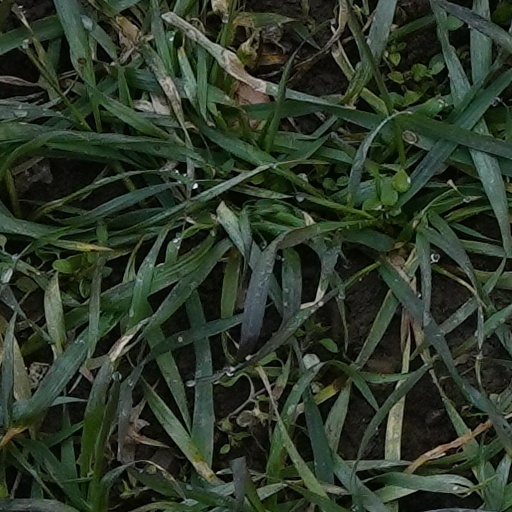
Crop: wheat